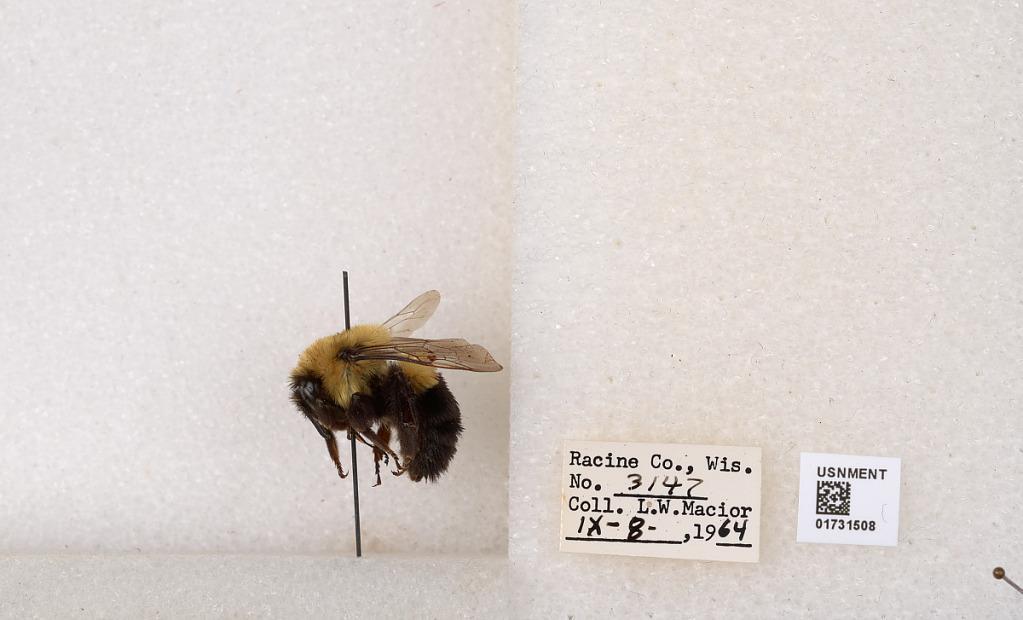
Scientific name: Bombus impatiens Cresson
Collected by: L. Macior
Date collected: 1964-9-8
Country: United States
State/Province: Wisconsin
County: Racine
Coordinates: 42.7299, -87.8123